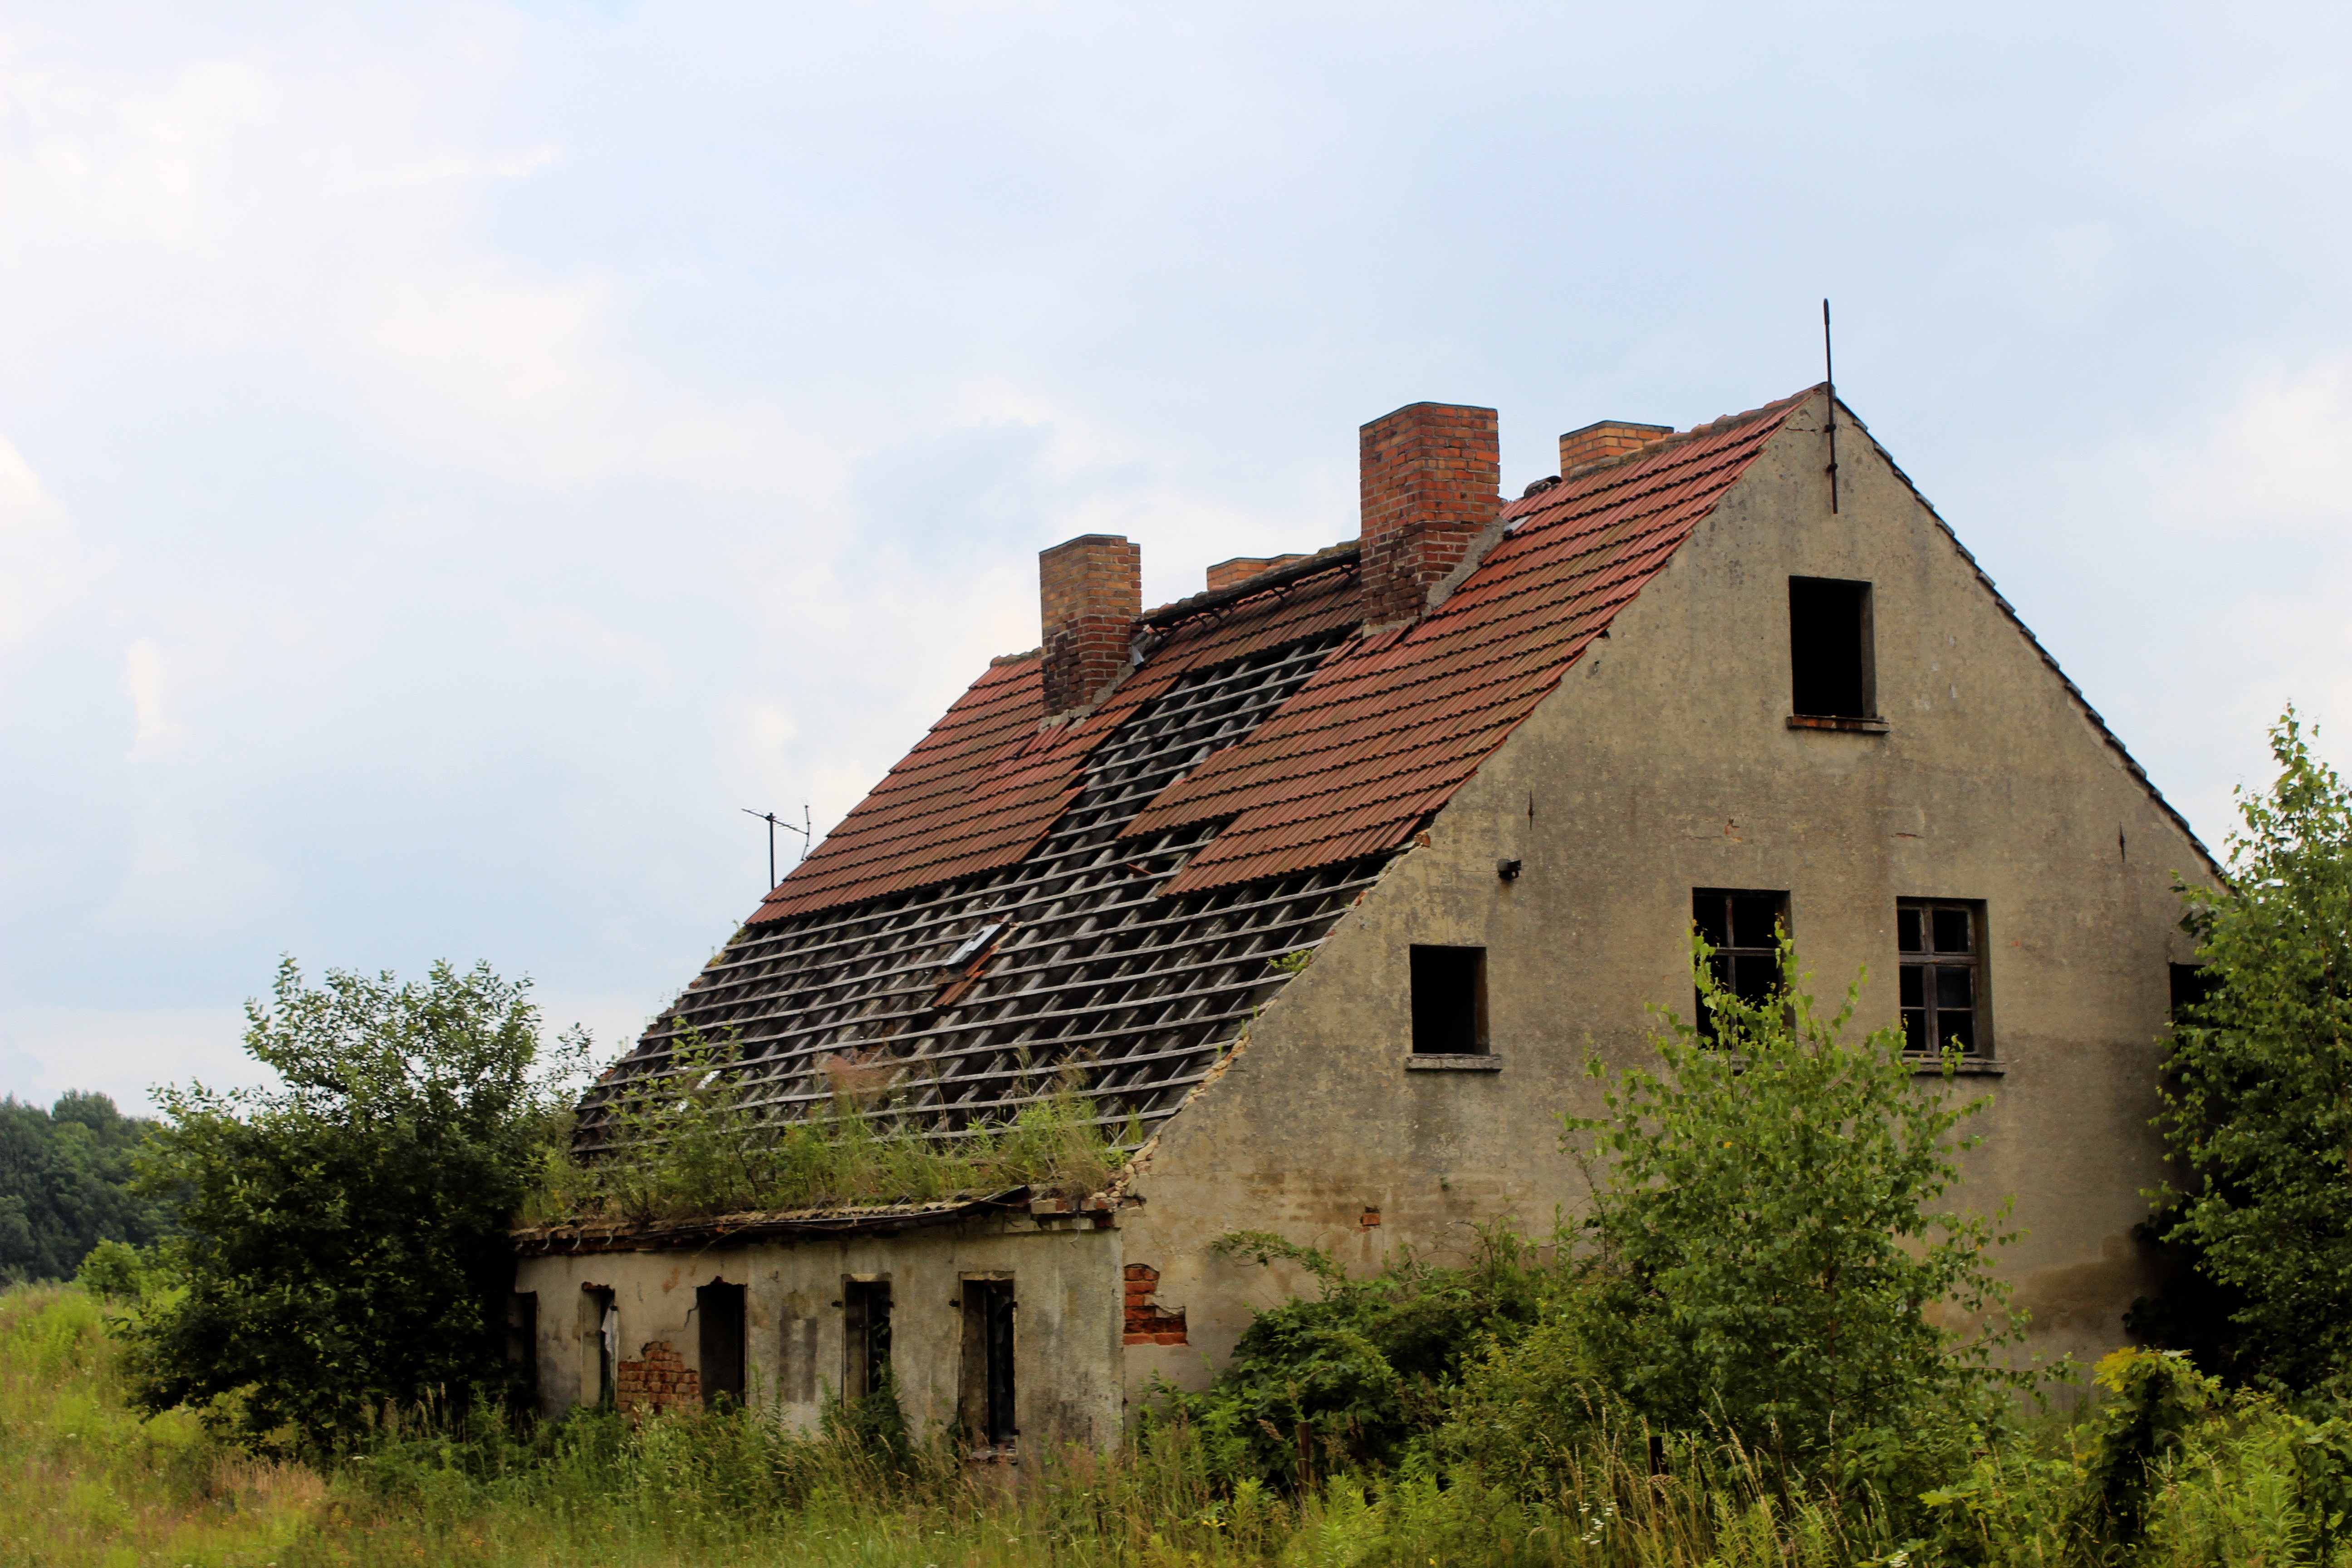
wilderness, house, roof, building, chateau, old, home, village, cottage, broken, property, decay, ruin, old building, farmhouse, estate, forget, leave, lapsed, rural area, natural broken roof